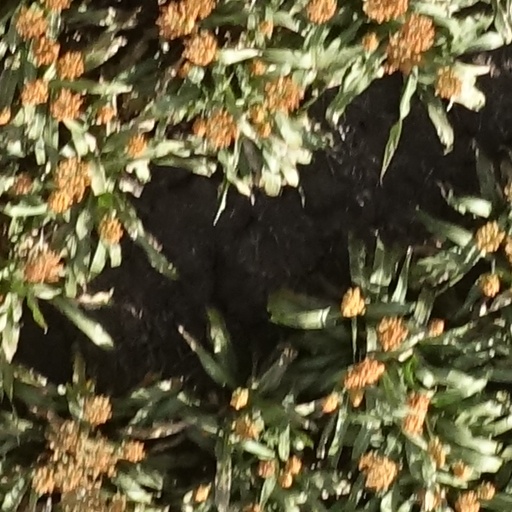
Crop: sorghum